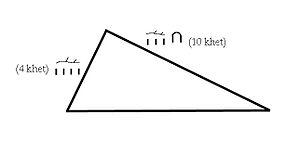
Triangle du problème R51 du papyrus Rhind
En géométrie euclidienne, un triangle est une figure plane, formée par trois points appelés sommets, par les trois segments qui les relient, appelés côtés, délimitant un domaine du plan appelé intérieur.
Dans les mathématiques dans l'Égypte antique, les problèmes de géométrie, présents notamment dans le Papyrus Rhind, concernent l'évaluation de quantités numériques, en particulier le calcul de longueurs, d'aires et de volumes.